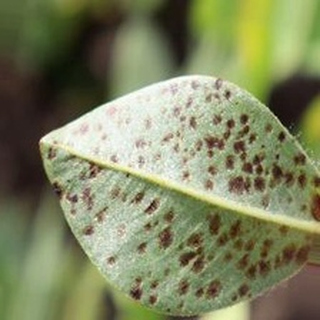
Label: groundnut_rust